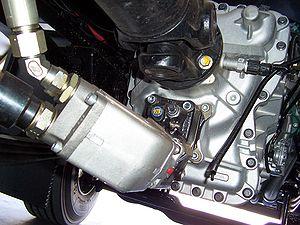
La prise de force, ou prise de puissance, est une pièce mécanique permettant de transmettre le couple d'un moteur à un outil mécanique, grâce à la rotation d'un arbre cannelé sur lequel elle vient s'emboîter.